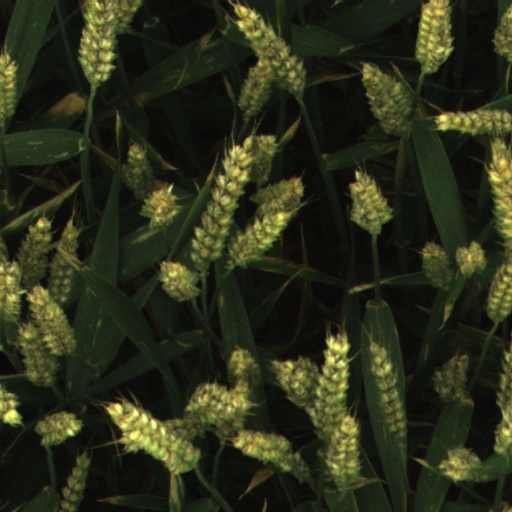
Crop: wheat